R. H. King Academy

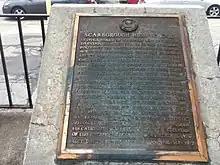
The inscription of the plaque written by the Scarborough Historical Society dated 1977.

Founded in 1922 as "Scarborough High School", the school became "Scarborough Collegiate Institute" in January 1930, before becoming "R. H. King Collegiate Institute" in 1954, and being renamed again to "R. H. King Academy" in 1989.